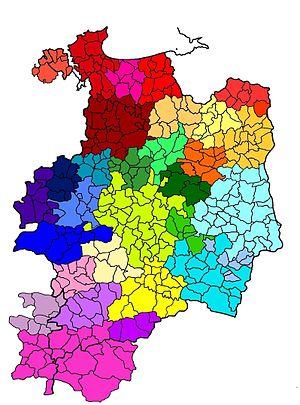
Intercommunalités-d'ille-et-vilaine au 01-01-2013
Au 1ᵉʳ janvier 2020, le département d'Ille-et-Vilaine compte 18 établissements publics de coopération intercommunale à fiscalité propre dont le siège est dans le département, dont deux qui sont interdépartementaux.